Super Bowl 50 halftime show

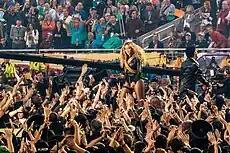
Beyoncé performing "Formation"

Beyoncé received criticism for the performance of "Formation", a song that right-wing politicians and activists considered to be "anti-police", and for appearing to align herself with the Black Lives Matter movement. Former New York City mayor Rudy Giuliani accused the show of being anti-police and also criticised Beyoncé's use of Black Power and Black Panther Party symbolism in her dance routine. "This is football, not Hollywood, and I thought it was really outrageous that she used it as a platform to attack police officers who are the people who protect her and protect us, and keep us alive," he said. The controversy caused a "#BoycottBeyonce" hashtag on Twitter and protesters announced plans for an "anti-Beyoncé" rally on the morning of February 16 outside of the NFL's headquarters in New York City, but no one showed up for such a rally.